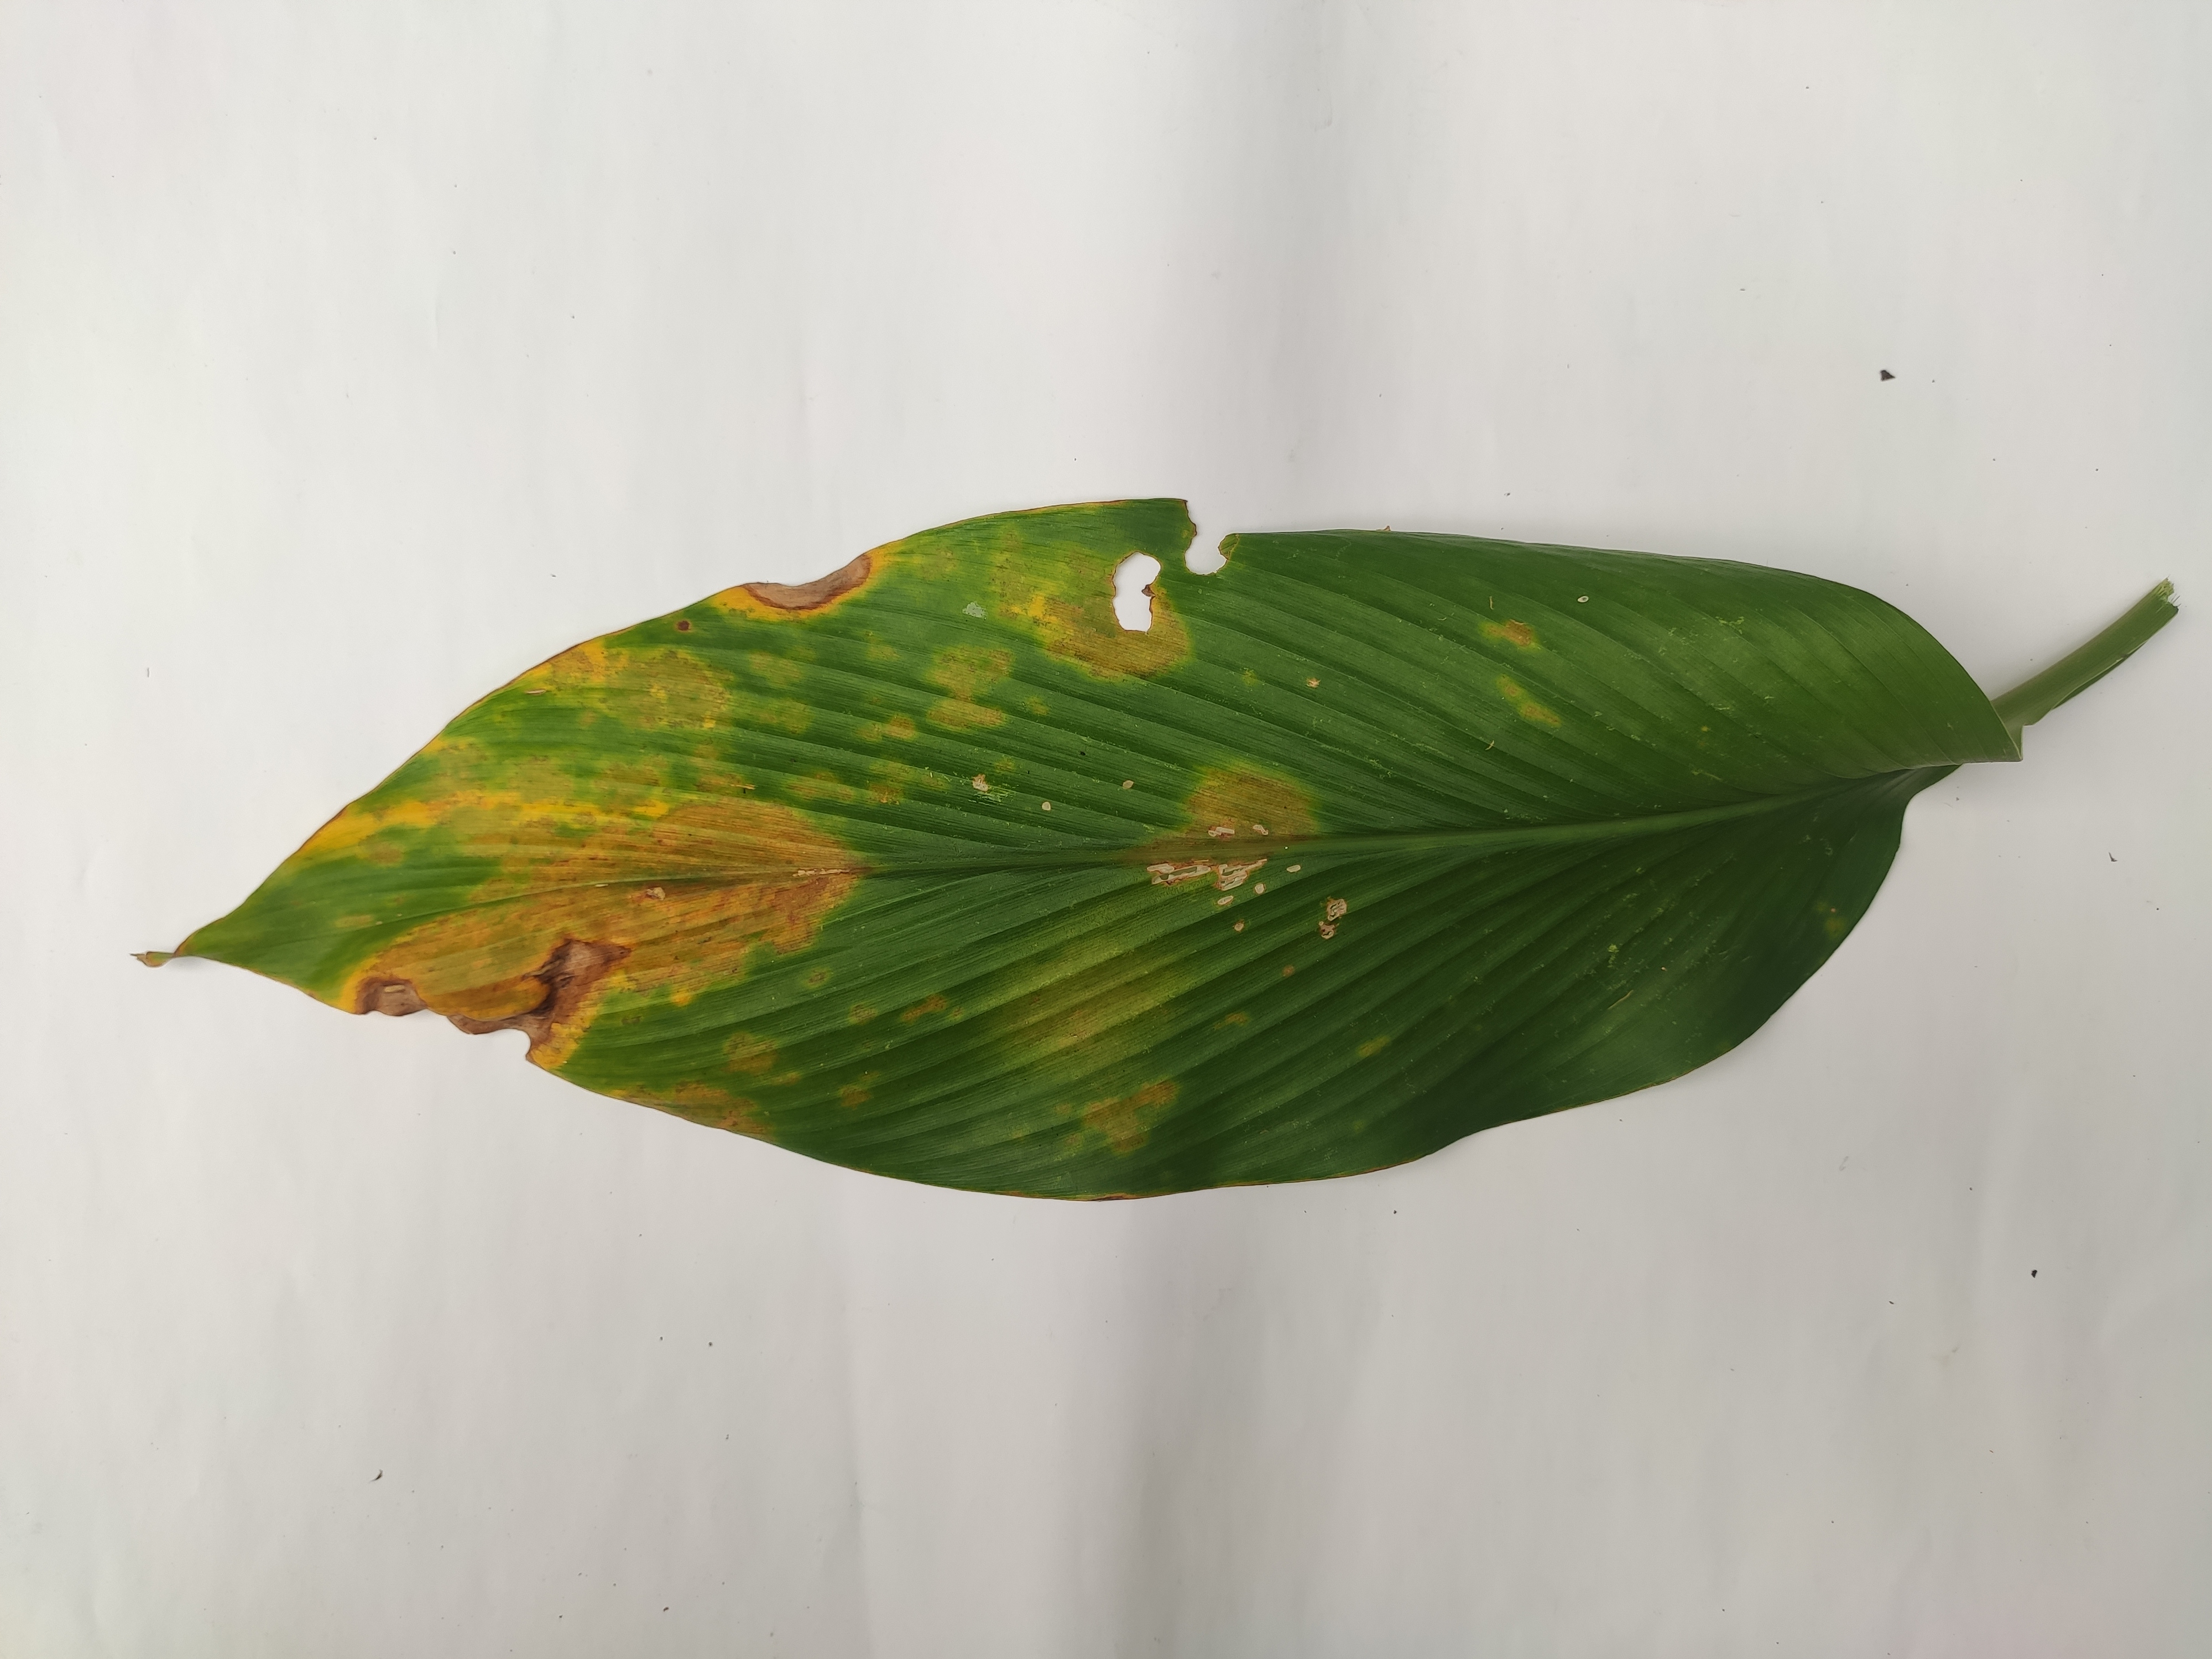
Label: Leaf_Spot